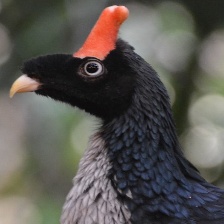
Species: HORNED GUAN
Scientific name: OREOPHASIS DERBIANUS